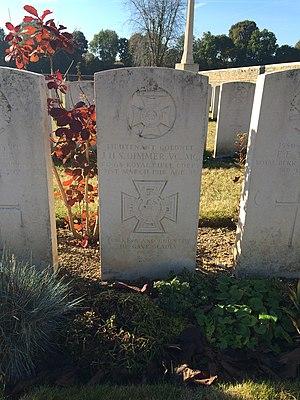
Le Lieutenant-Colonel John Henry Stephen Dimmer né le 9 octobre 1883 à Lambeth et mort le 21 mars 1918 à Marteville, est un officier britannique. Il est un récipiendaire de la croix de Victoria, distinction suprême de l'armée britannique et du Commonwealth qui vise à récompenser les actes de bravoures face à l'ennemi.
Le cimetière « Vadencourt British Cemetery » est un cimetière militaire de la Première Guerre mondiale situé sur le territoire de la commune de Maissemy, dans le hameau de Vadancourt Aisne.